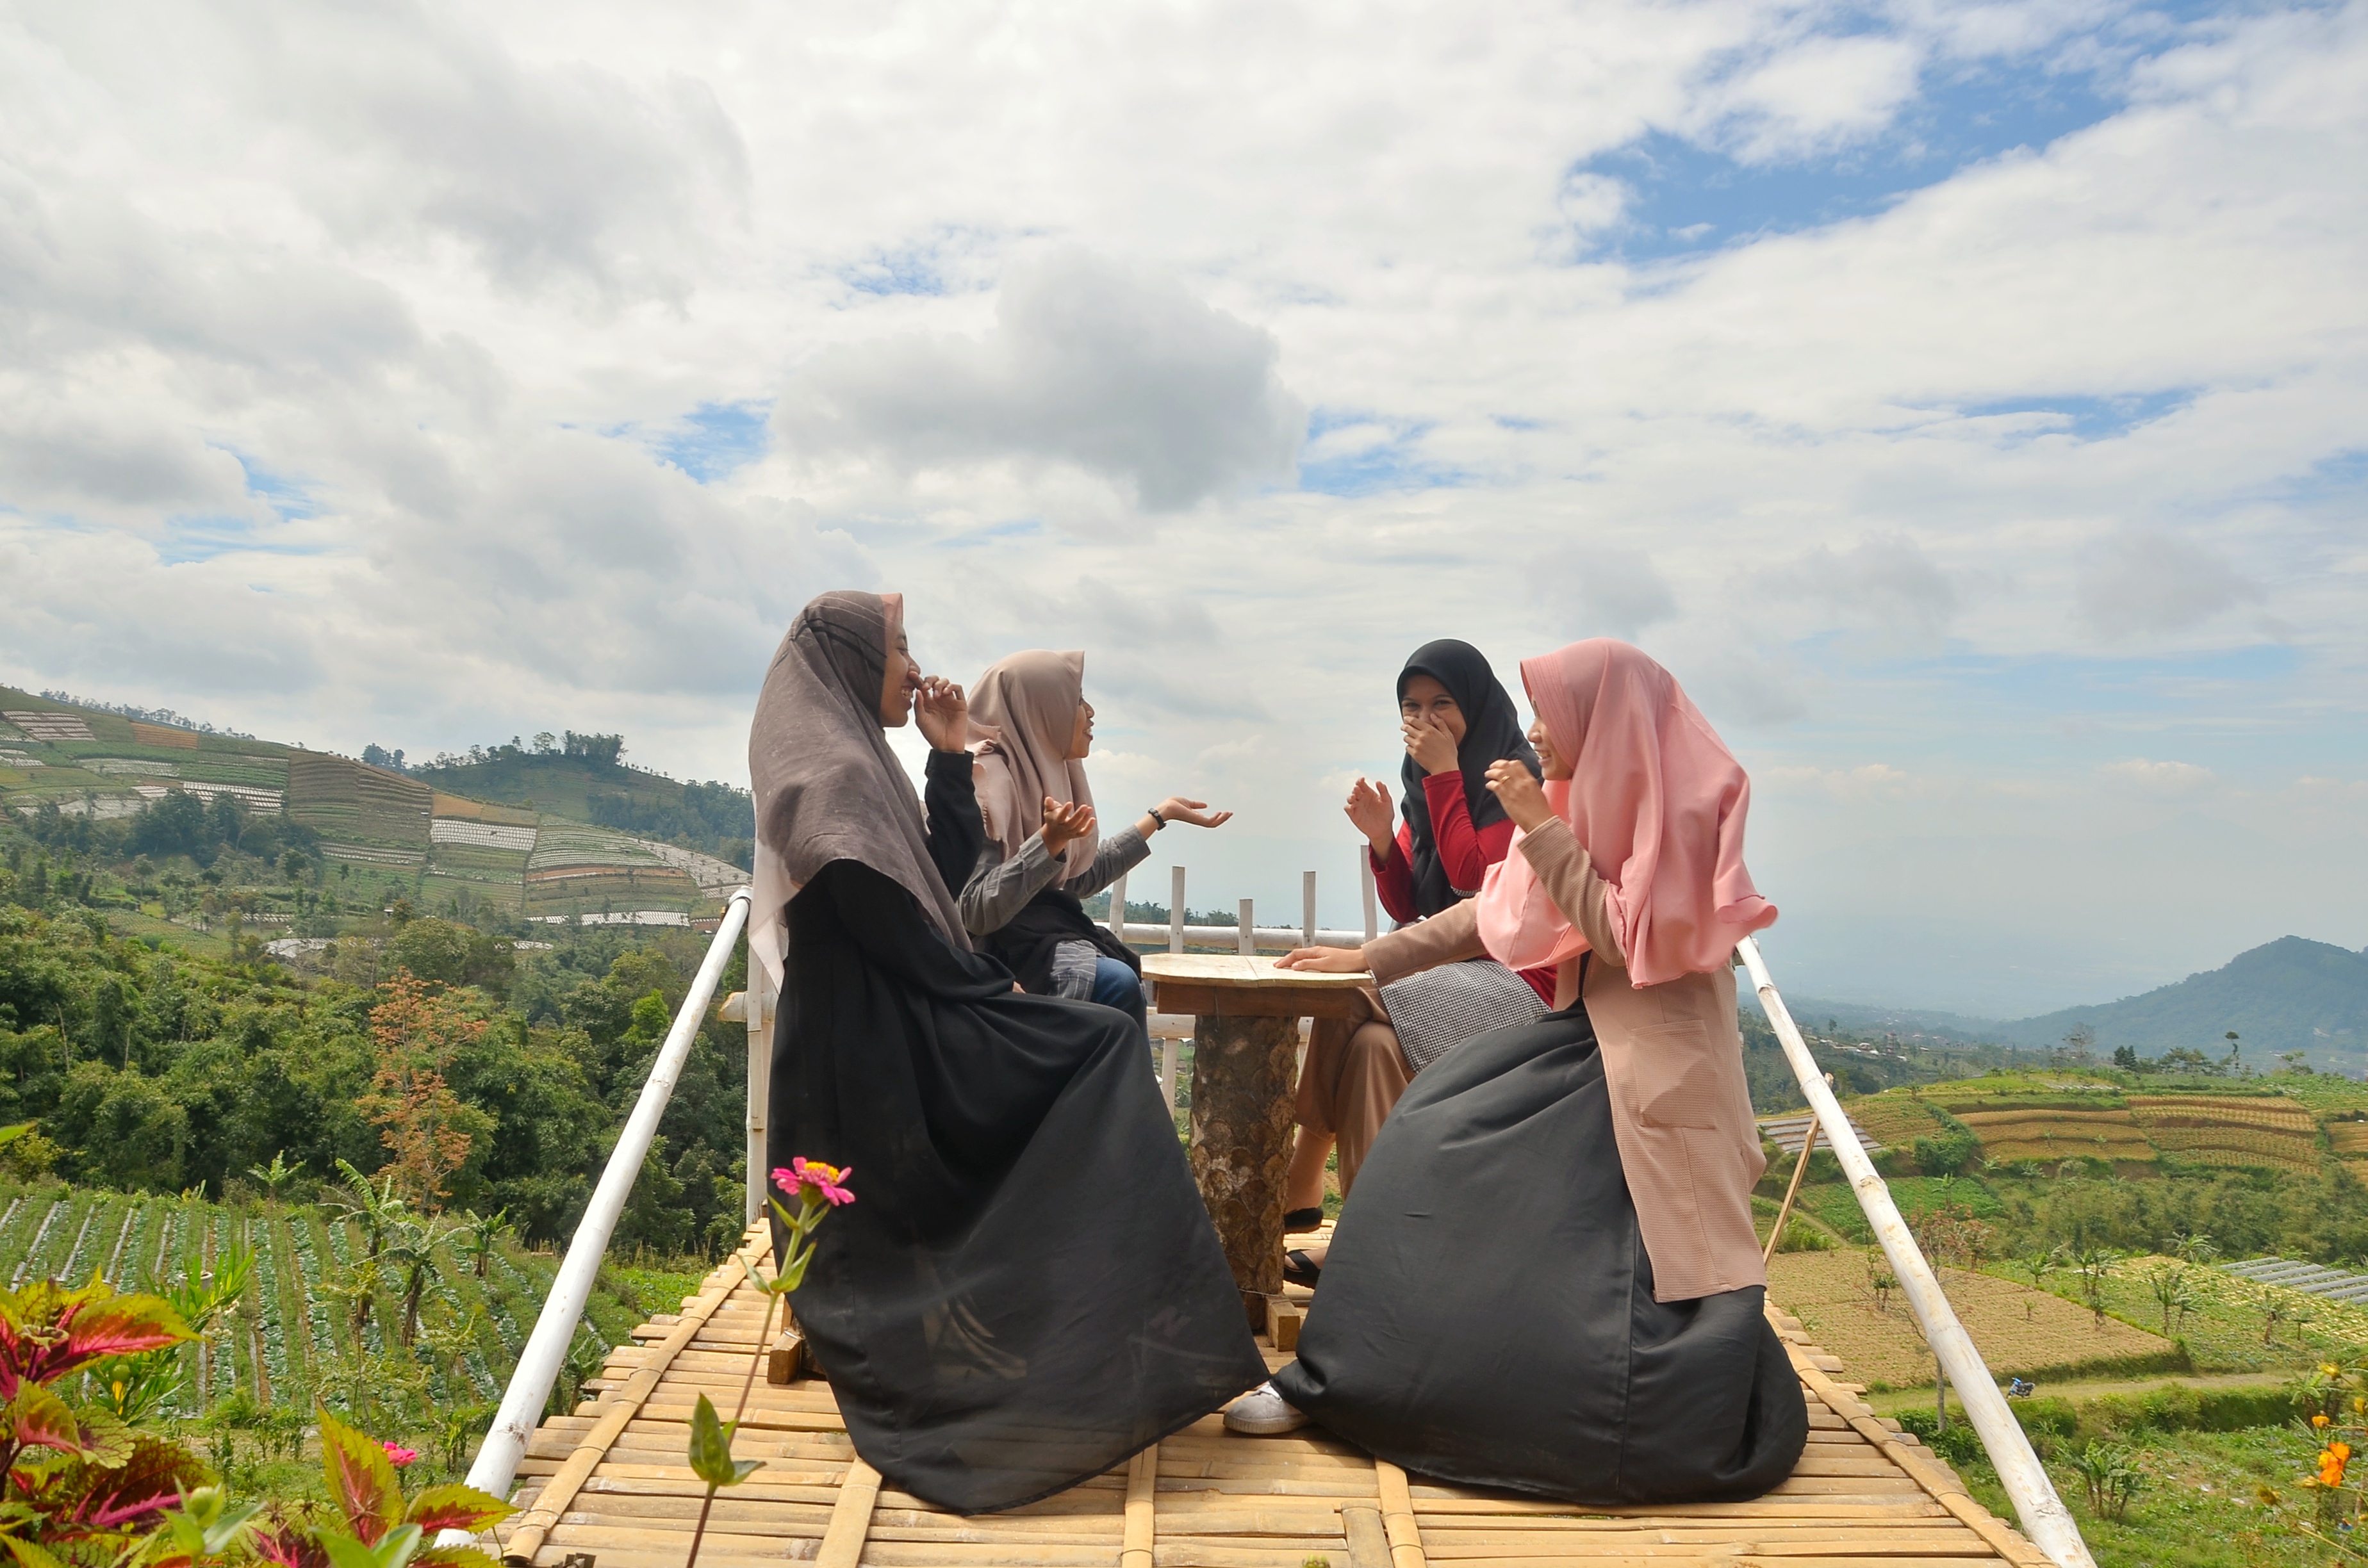
indonesia, tourism, leisure, sky, fun, photography, vacation, hill, travel, mountain